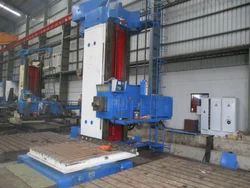
Label: CNC_Floor_type_boring_machine_services